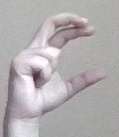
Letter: thal